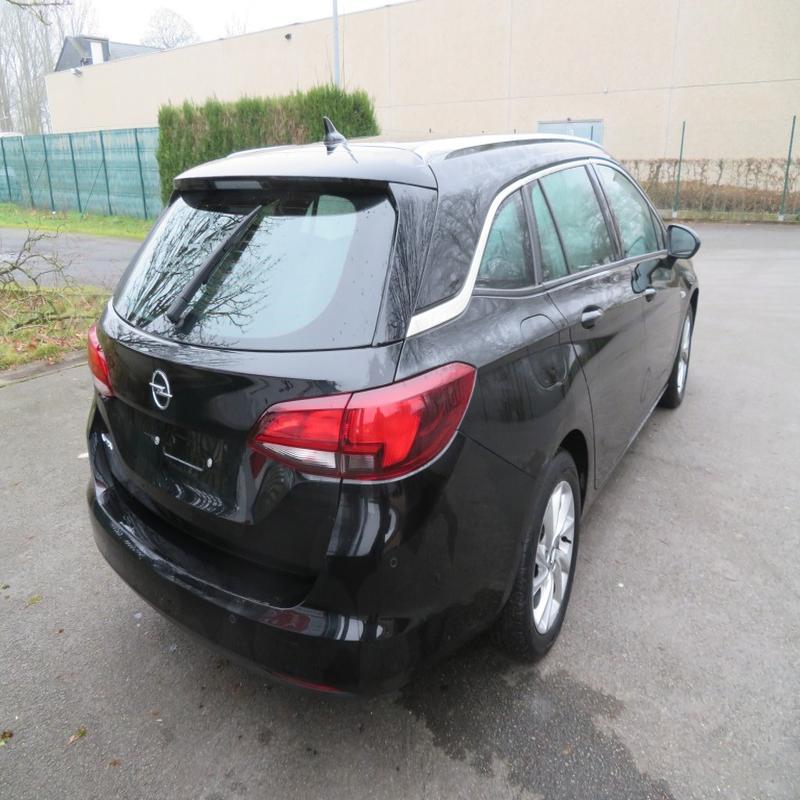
Aucun dommage détecté.
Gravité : aucun